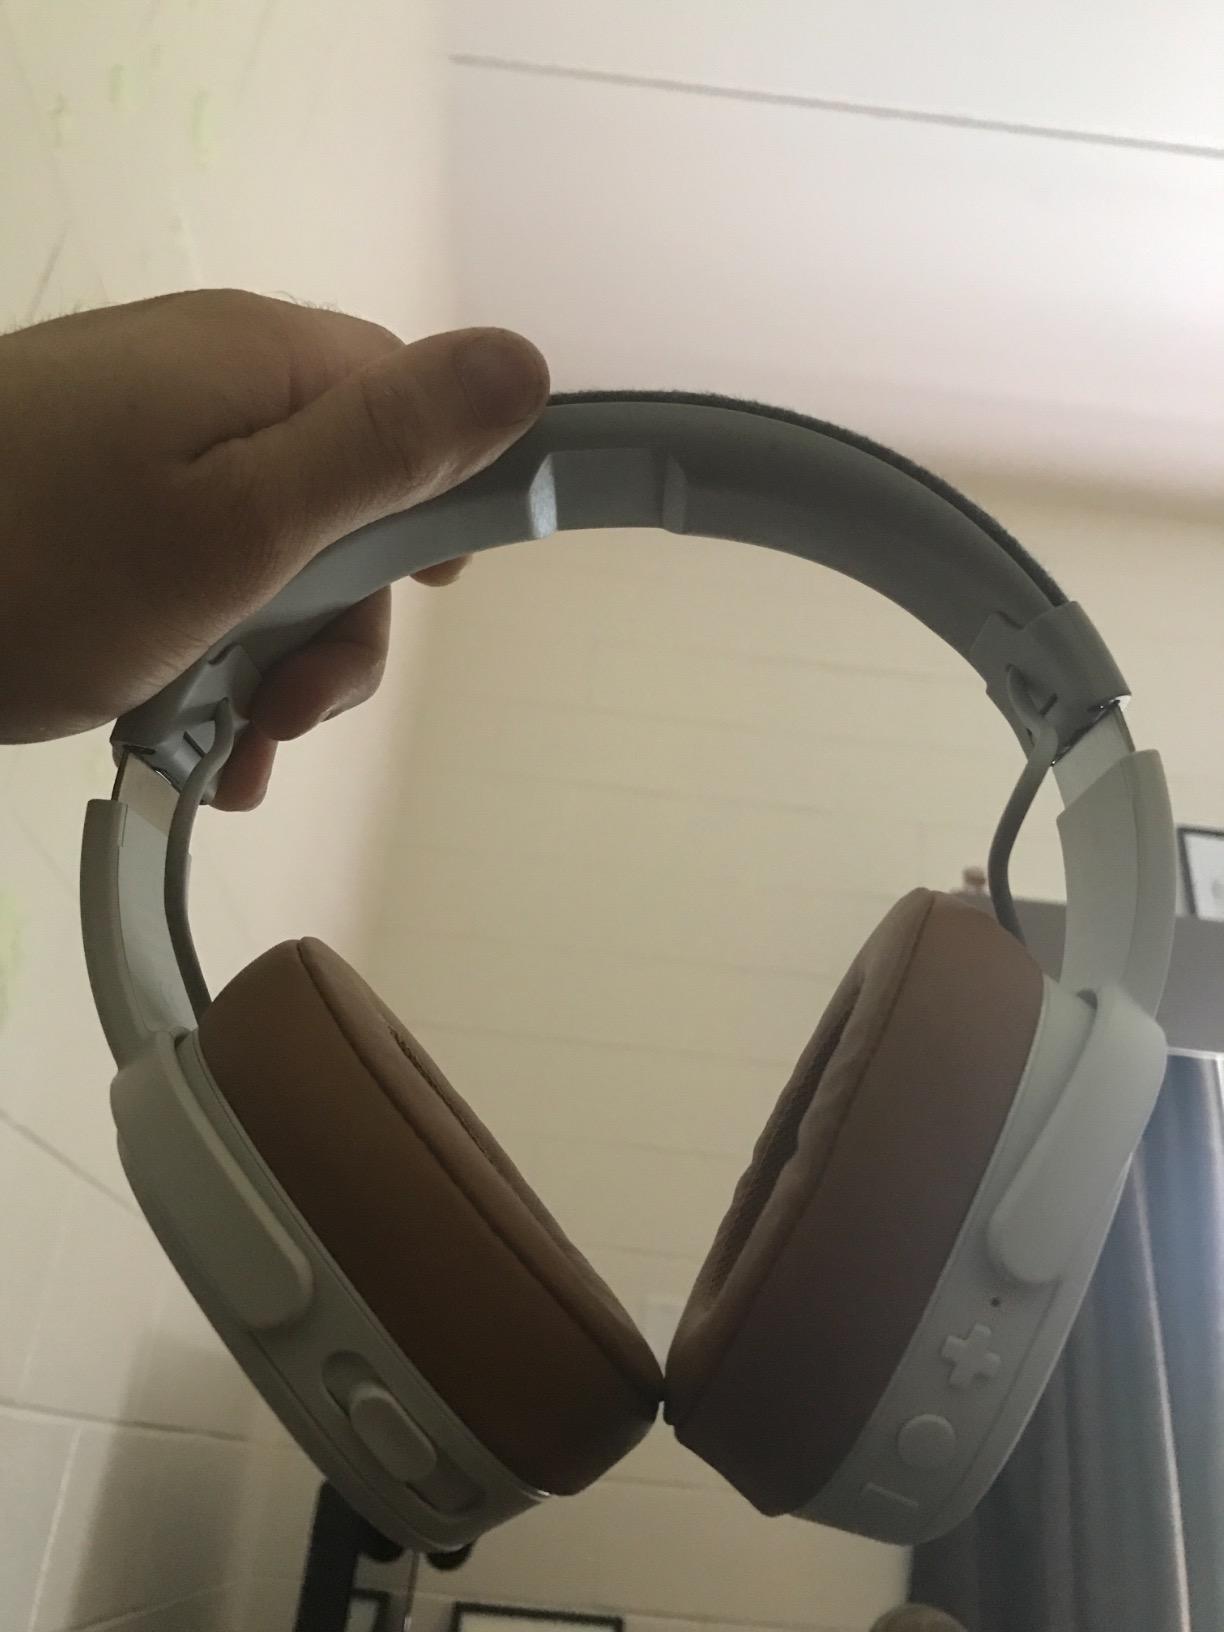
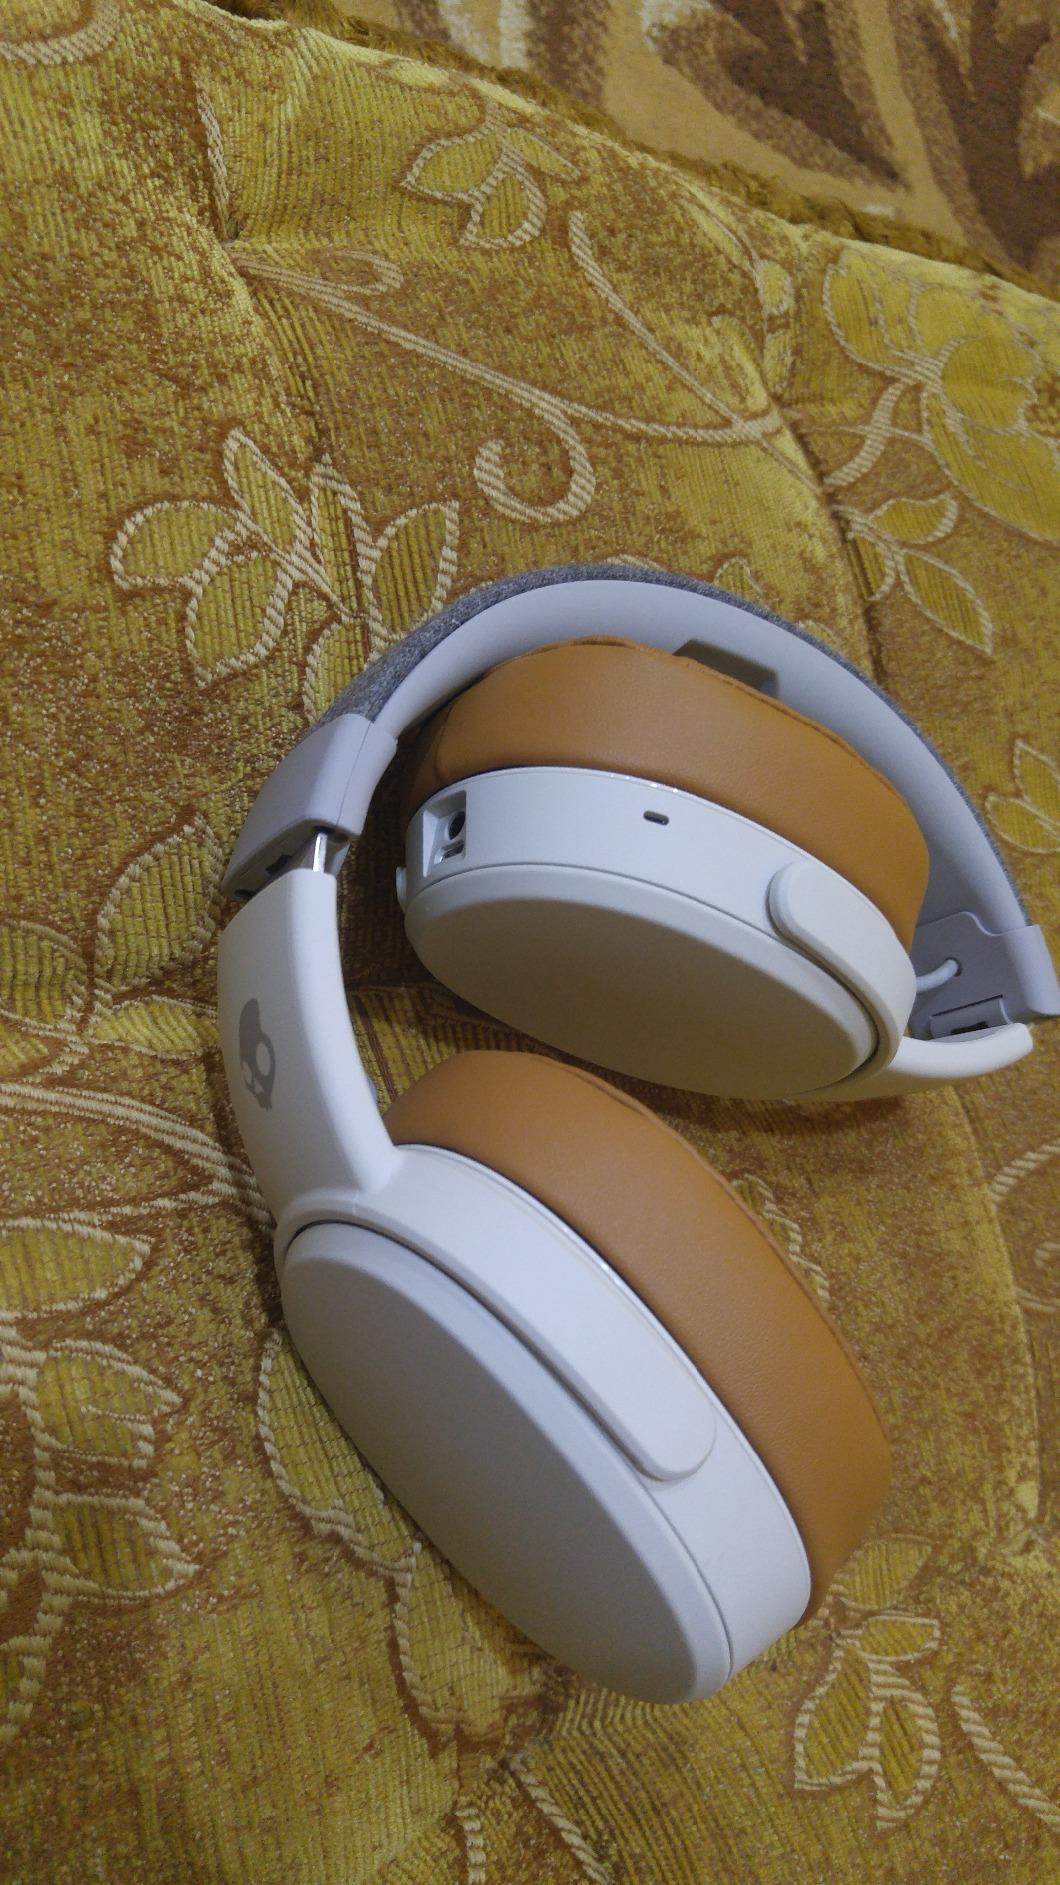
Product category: headphones
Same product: yes